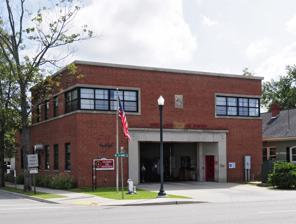
Building: North Columbia Fire Station No. 7
Country: United States of America
Year built: 1948
United States historic place North Columbia Fire Station No. 7 U.S. National Register of Historic Places North Columbia Fire Station, September 2012 Show map of South Carolina Show map of the United States Location 2622 N. Main St., Columbia, South Carolina Coordinates 34°1′14″N 81°2′32″W / 34.02056°N 81.04222°W / 34.02056; -81.04222 Area less than one acre Built 1948 ( 1948 ) Built by Crosland Construction Co. Architect Singley, Heyward S. Architectural style Moderne, International Style NRHP reference No. 05000518 Added to NRHP June 1, 2005 North Columbia Fire Station No. 7 is a historic fire station located at Columbia, South Carolina . It was built in 1948, and is a two-story, brick, transitional Art Moderne / International style building.  It features metal window frames, flat roof, and corner ribbon windows. It was added to the National Register of Historic Places in 2005. References